The Prisoner of Zenda

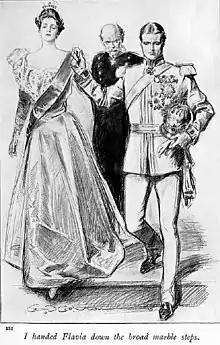
Frontispiece to the 1898 Macmillan Publishers edition, illustrated by Charles Dana Gibson

The Prisoner of Zenda is an 1894 adventure novel by Anthony Hope, in which the King of Ruritania is drugged on the eve of his coronation and thus is unable to attend the ceremony. Political forces within the realm are such that, in order for the king to retain the crown, his coronation must proceed. Fortuitously, an English gentleman on holiday in Ruritania who resembles the monarch is persuaded to act as his political decoy in an effort to save the unstable political situation of the interregnum.